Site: brandenburg
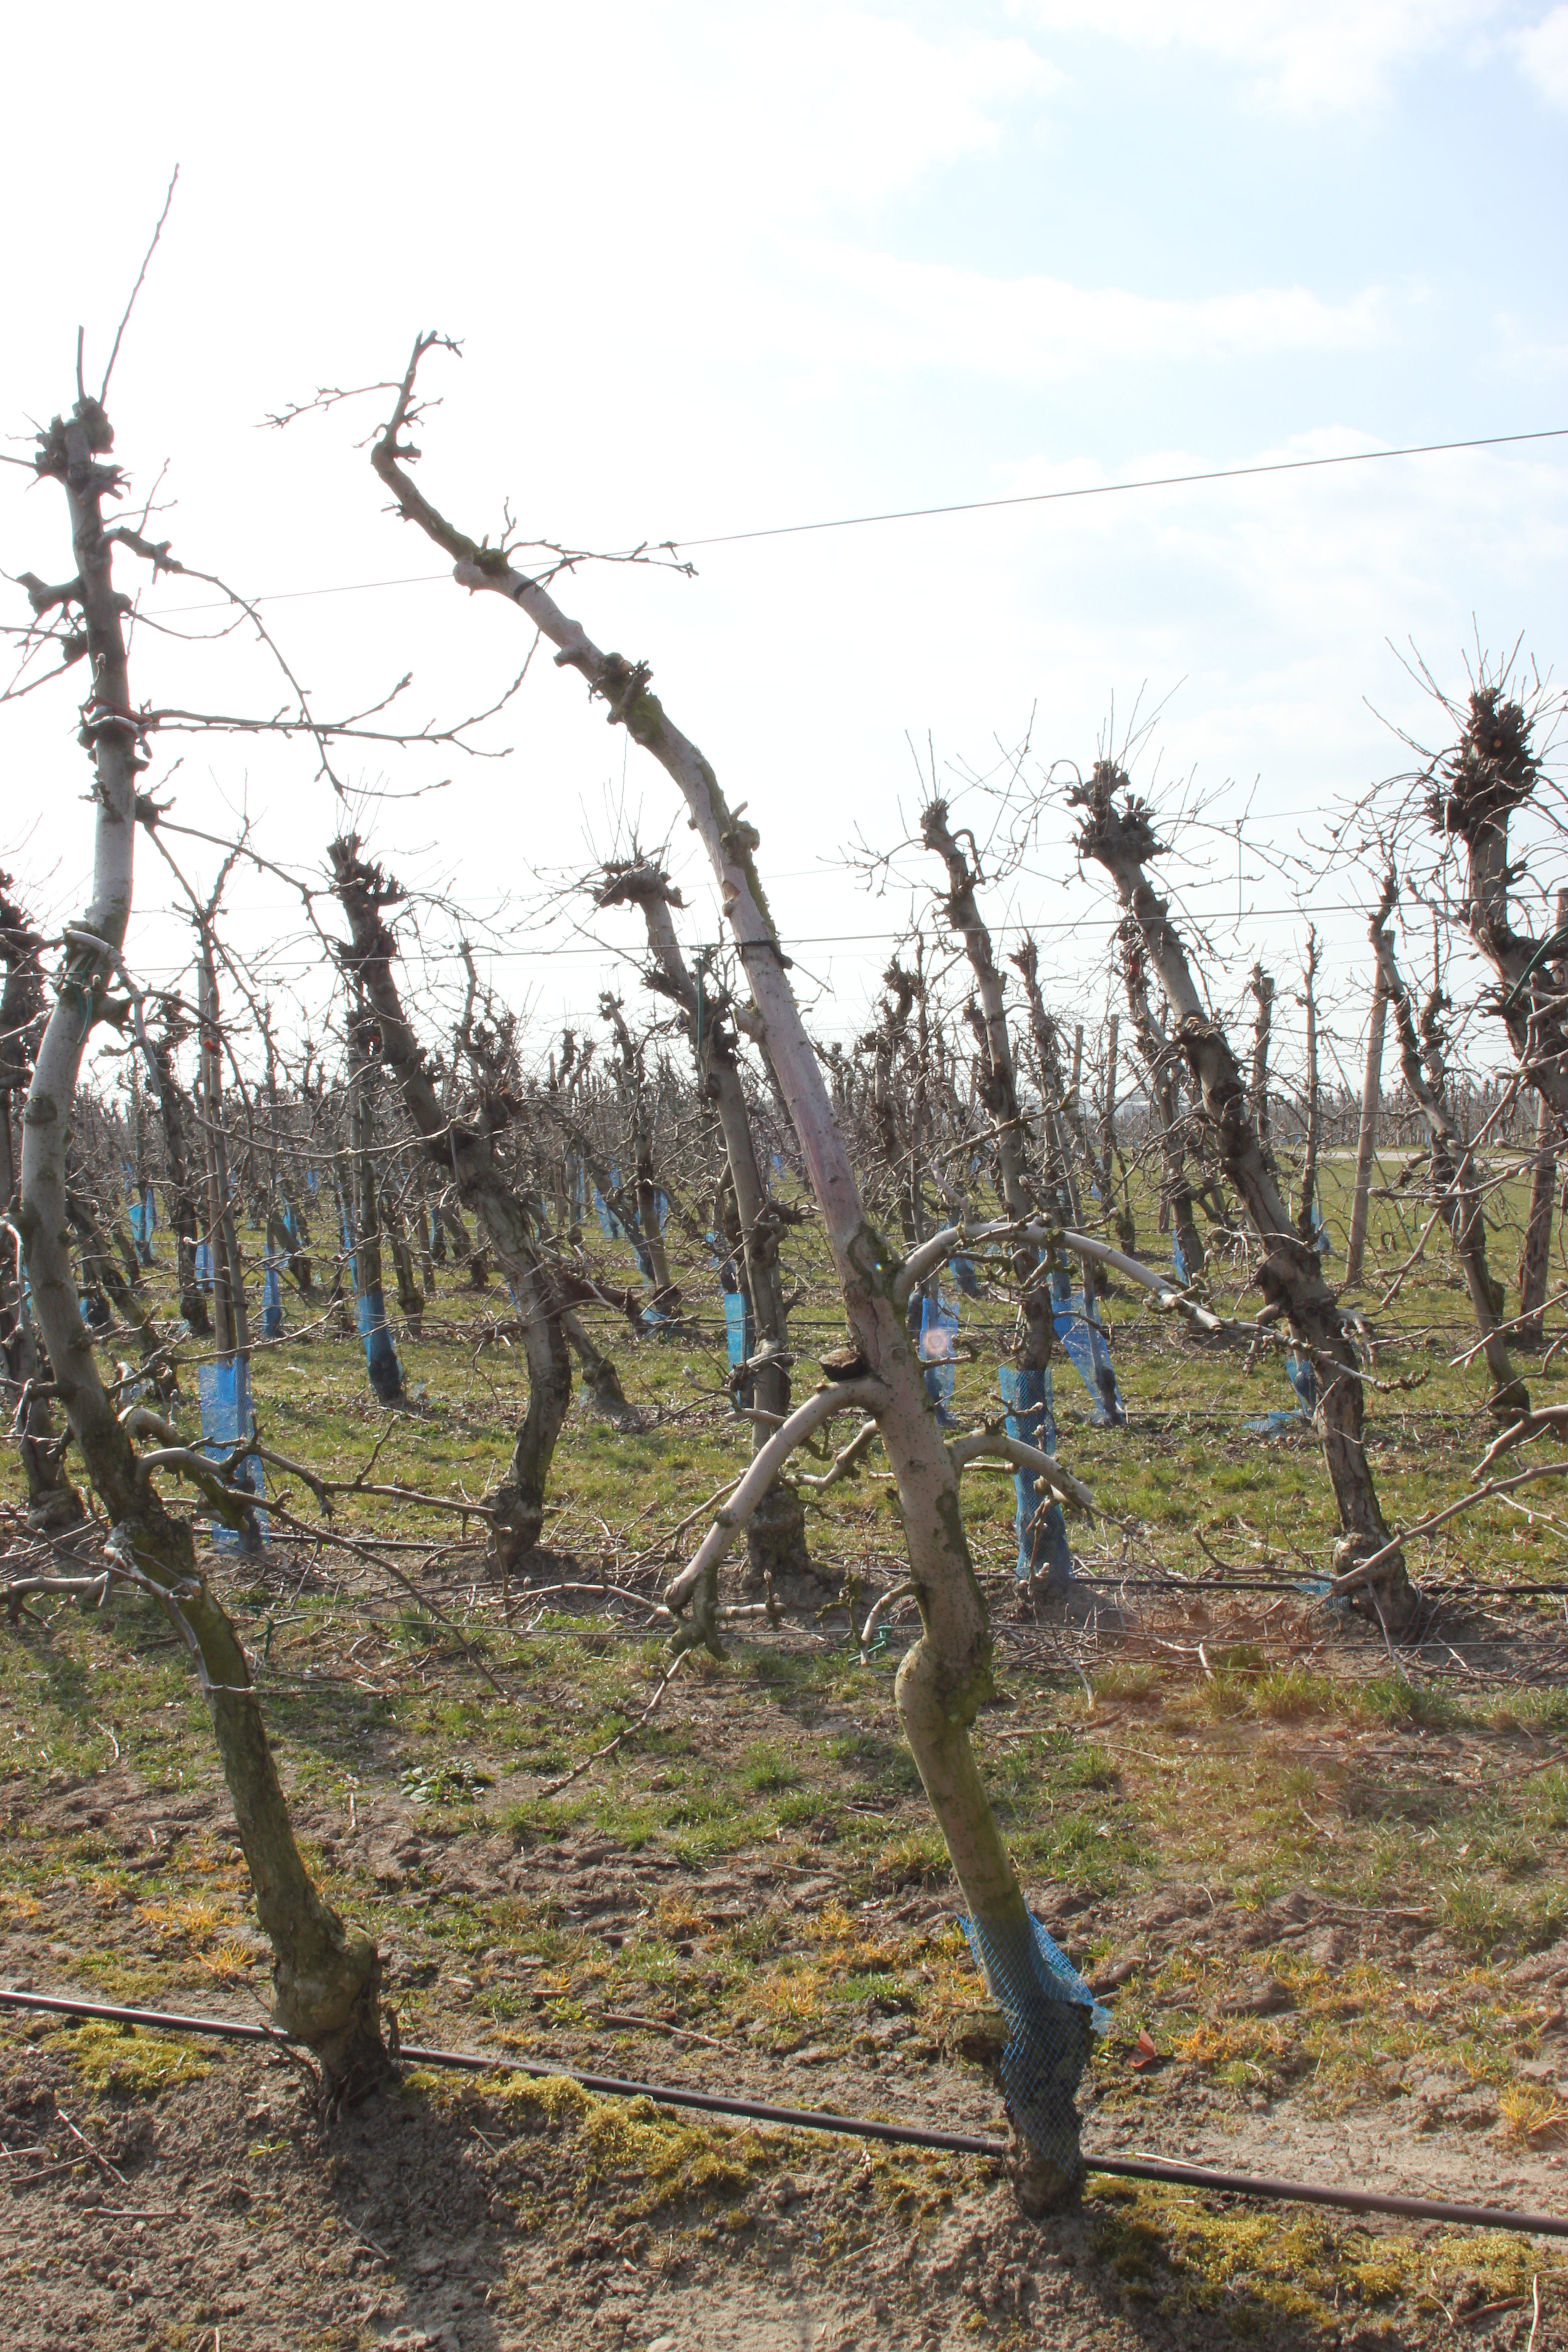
Growth stage (BBCH 03): Bud development